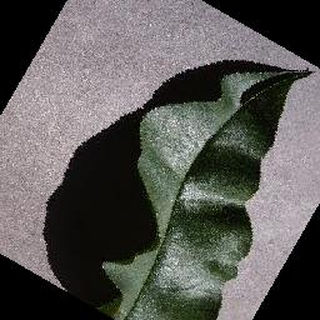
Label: healthy_peach